Hidden Runaway

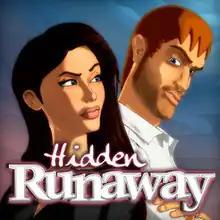
"Hidden Runaway" App Store logo

Hidden Runaway is a 2012 hidden object game developed by the Spanish company Pendulo Studios and published by BulkyPix. It follows protagonists Brian Basco and Gina Timmins as they retell events from "" (2001) to a film producer interested in their life story. Along the way, the player plays minigames and searches for objects hidden in the game's environments. "Hidden Runaway" marked a departure for Pendulo, as it was the company's first casual game and first project outside the graphic adventure game genre.